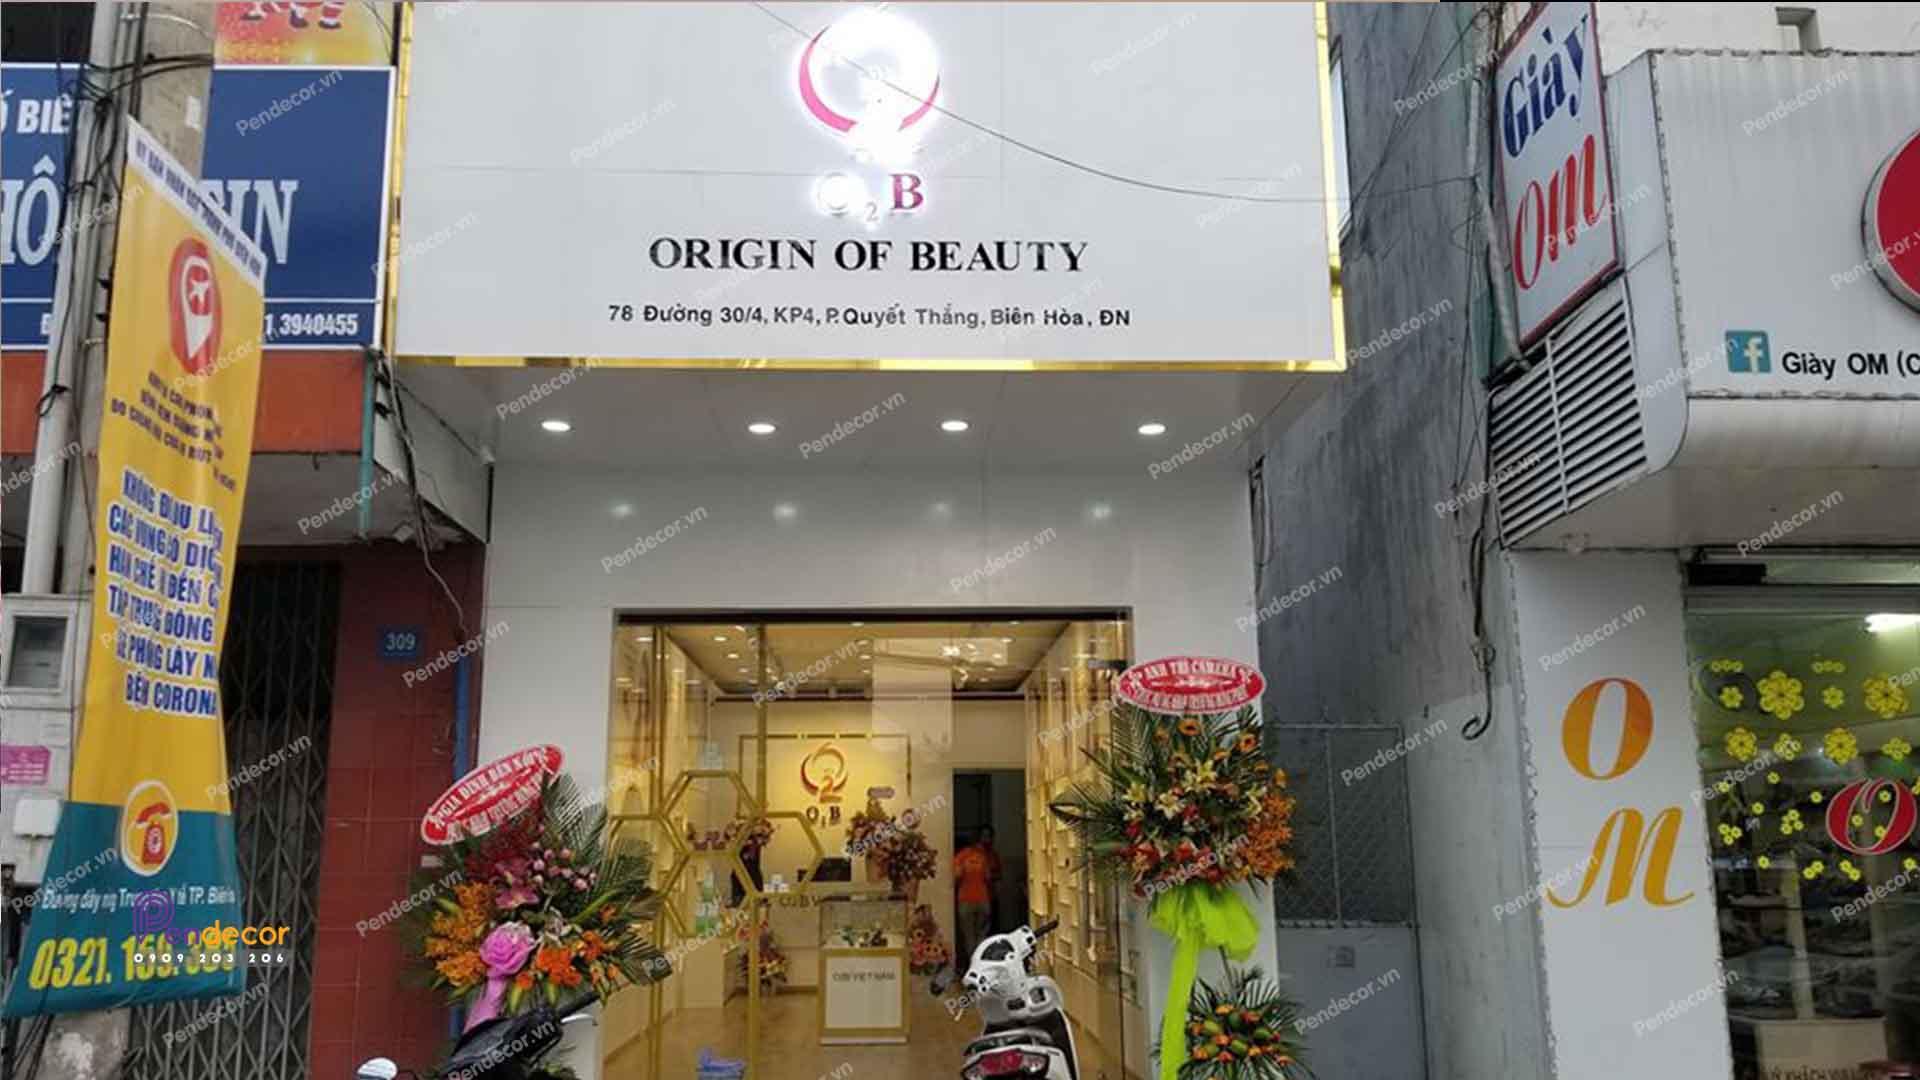
đây là hình ảnh chụp ở phía trước của một ngôi nhà